Unification of Germany

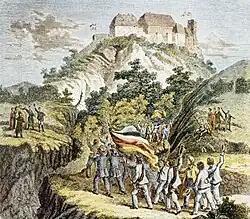
In October, 1817, approximately 500 students rallied at Wartburg Castle, where Martin Luther had sought refuge over three centuries earlier, to demonstrate in favor of national unification. Wartburg was chosen for its symbolic connection to German national character. Contemporary colored wood engraving

A common language may have been seen to serve as the basis of a nation, but as contemporary historians of 19th-century Germany noted, it took more than linguistic similarity to unify these several hundred polities. The experience of German-speaking Central Europe during the years of French hegemony contributed to a sense of common cause to expel the French invaders and reassert control over their own lands. Napoleon's campaigns in Poland (1806–07) resulting in his decision to re-establish a form of Polish statehood (the Duchy of Warsaw) at the cost of Prussian-conquered Polish territories, as well as his campaigns on the Iberian Peninsula, in western Germany, and his disastrous invasion of Russia in 1812, disillusioned many Germans, princes and peasants alike. Napoleon's Continental System nearly ruined the Central European economy. The invasion of Russia included nearly 125,000 troops from German lands, and the destruction of that army encouraged many Germans, both high- and low-born, to envision a Central Europe free of Napoleon's influence. The creation of student militias such as the Lützow Free Corps exemplified this tendency.